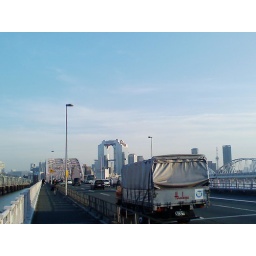
I wanted a shot of the sky tower, but this truck drove in front of me while I was taking the photo